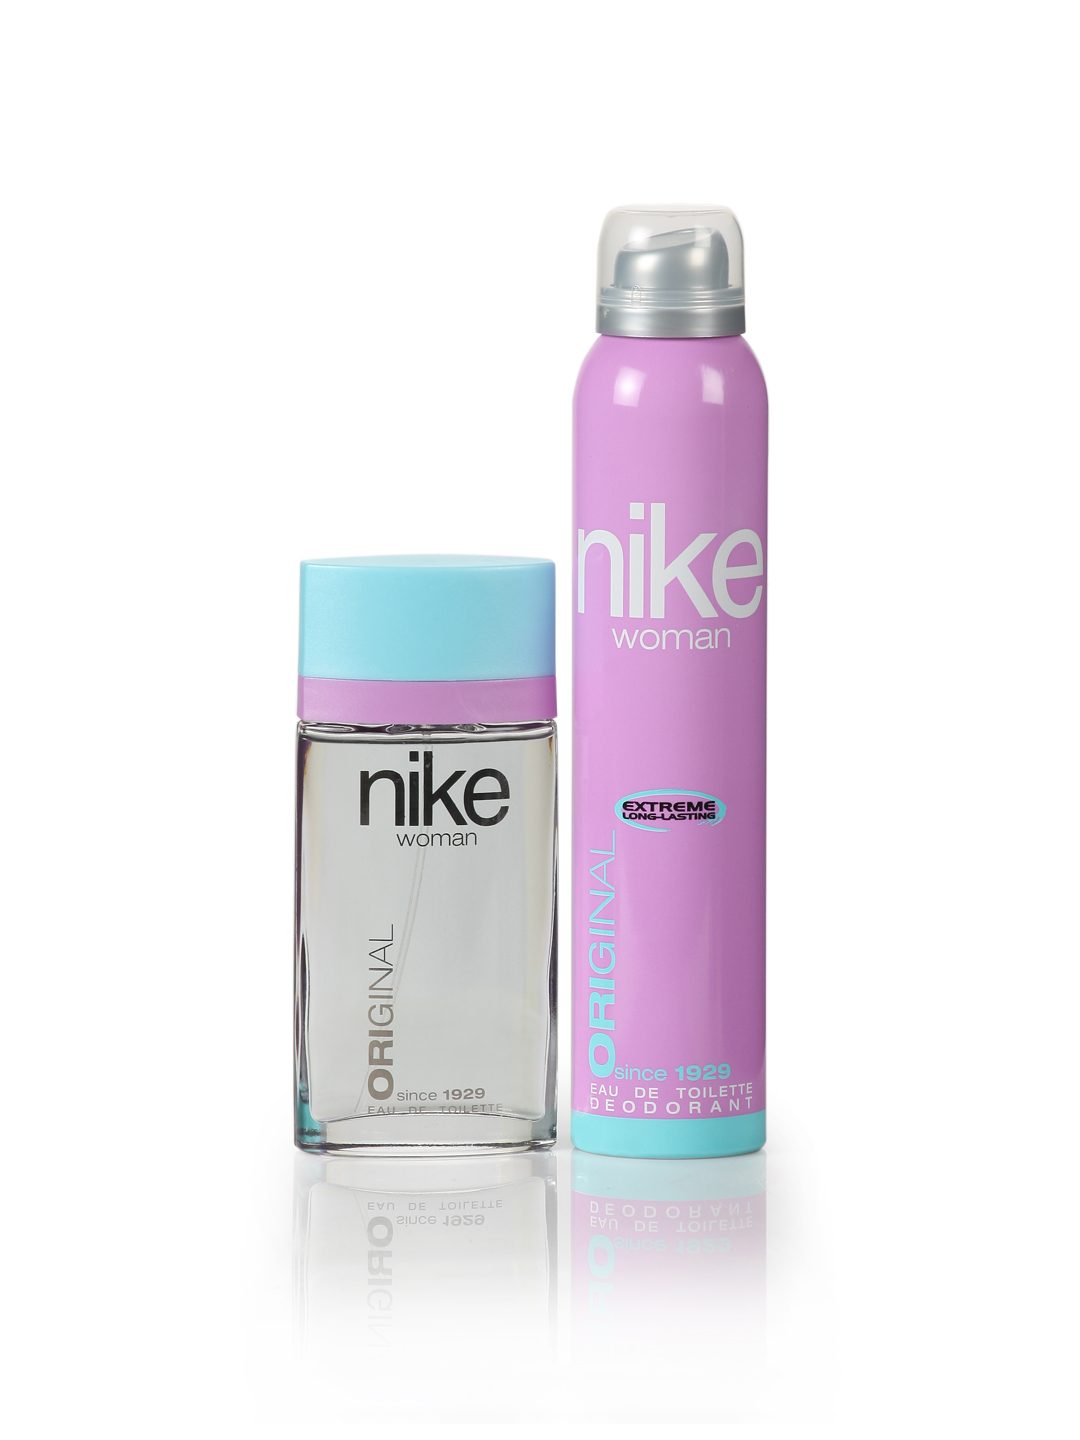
Nike Fragrances Women Original Deo and Perfume
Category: Personal Care / Fragrance / Fragrance Gift Set
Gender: Women
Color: Lavender
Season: Spring 2017
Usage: Casual